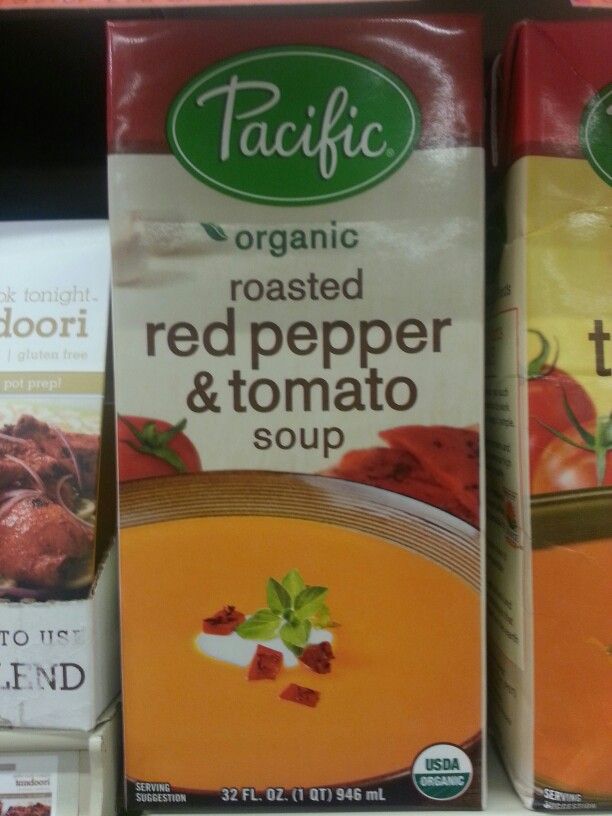
Waste category: cardboard